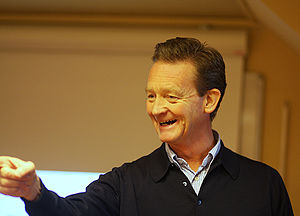
Morgenbladet (norsk ugeavis)
Tidligere chefredaktør Hans Geelmuyden i 2008.